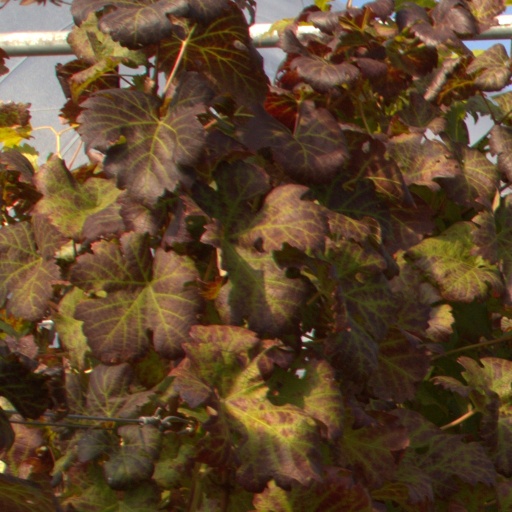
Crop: grape